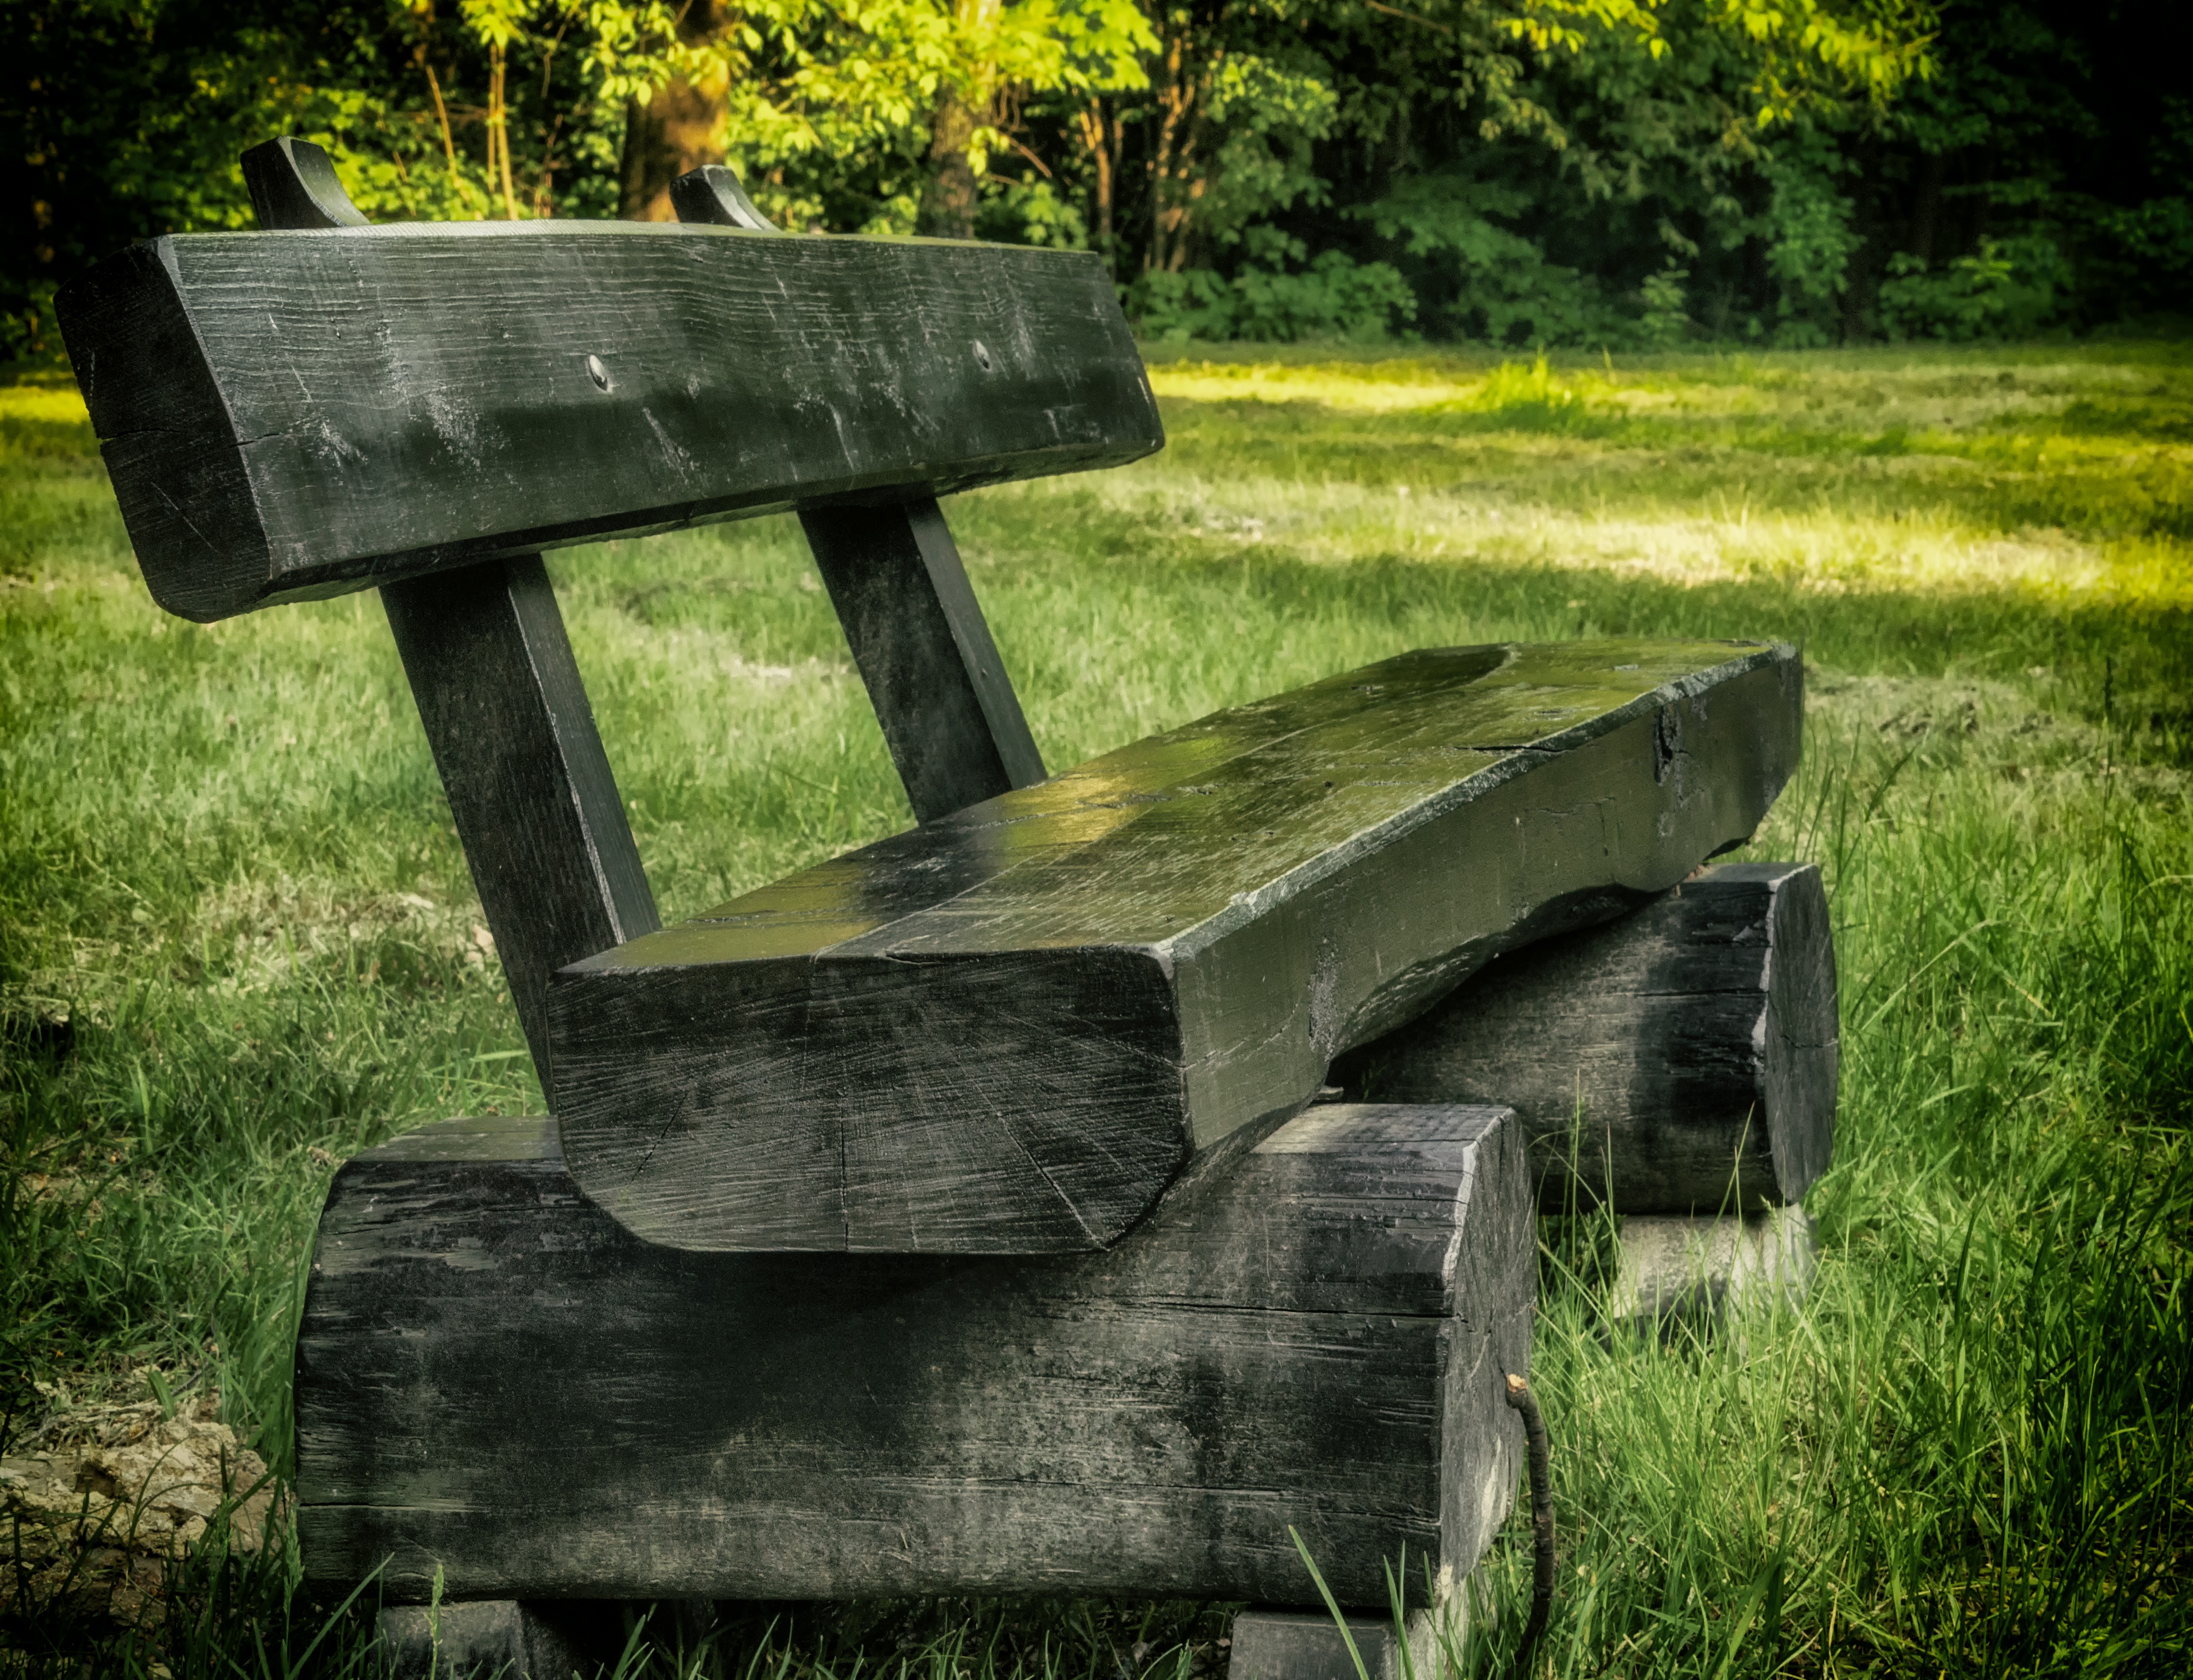
table, grass, wood, bench, lawn, chair, green, park, furniture, garden, krakow